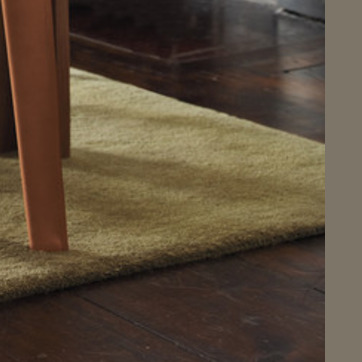
Material: carpet